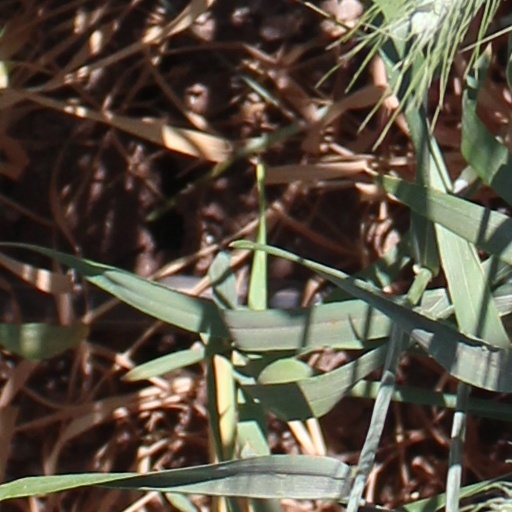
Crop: wheat